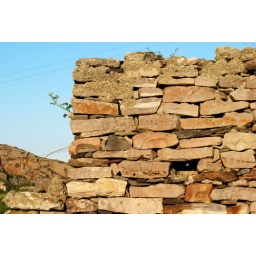
dry stone wall built 1950s by man from glen muckross kilcar co donegal 24/6/09